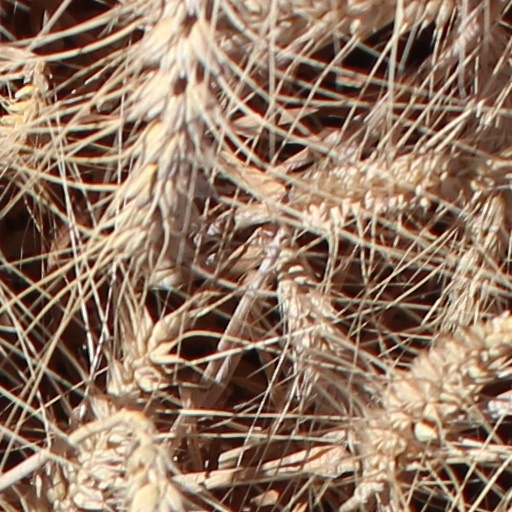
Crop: wheat